Oglala Dam

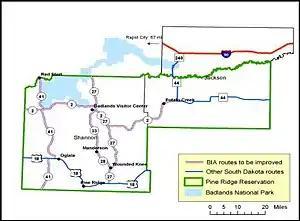
Oglala Lake and Dam (not shown) stands just south of the town of Oglala, South Dakota

Oglala Dam (National ID # SD00969) is a dam in Oglala Lakota County, South Dakota, within the Pine Ridge Indian Reservation.